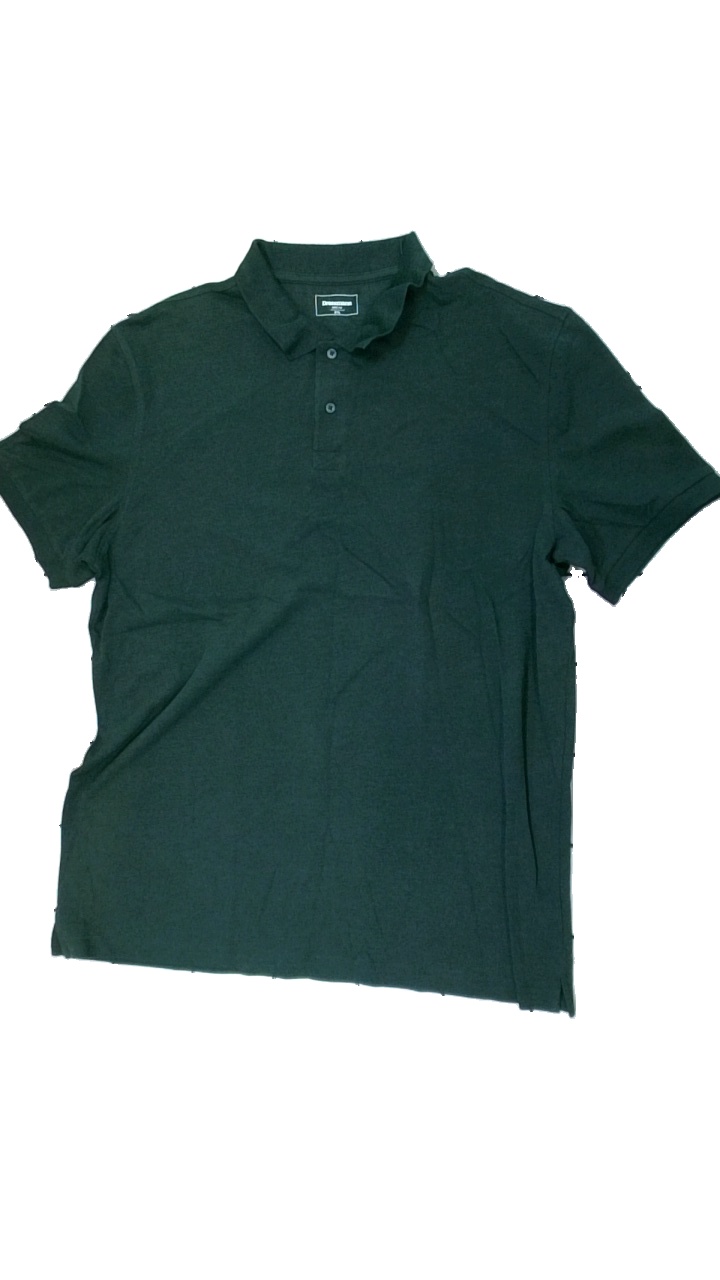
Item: Shirt (Men)
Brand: Dressman
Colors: Green
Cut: Regular, Cropped
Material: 77% cotton, 23% polyester
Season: All
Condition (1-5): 3
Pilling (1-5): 4
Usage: Reuse
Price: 50-100